Show Boat (1929 film)

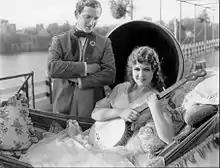
Laura La Plante and Joseph Schildkraut in a scene from the film.

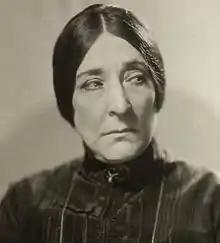
Emily Fitzroy as Parthy

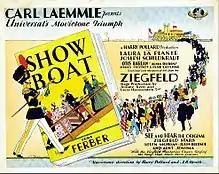
Universal lobby card, 1929

The film featured a theme song entitled "Love Sings A Song In My Heart" by Joseph Cherniavsky (music) and Clarence J. Marks (words). This song is heard on numerous occasions on the soundtrack as it served as the theme music for the sequences dealing with love.